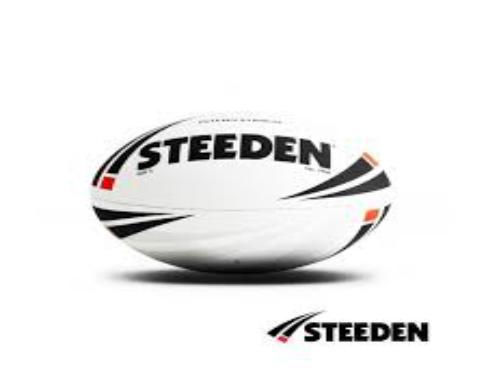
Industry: Sports